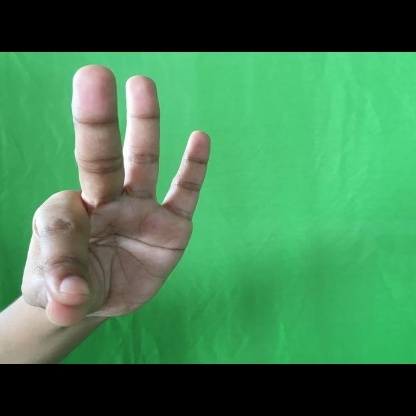
Mudra: Hamsasyam